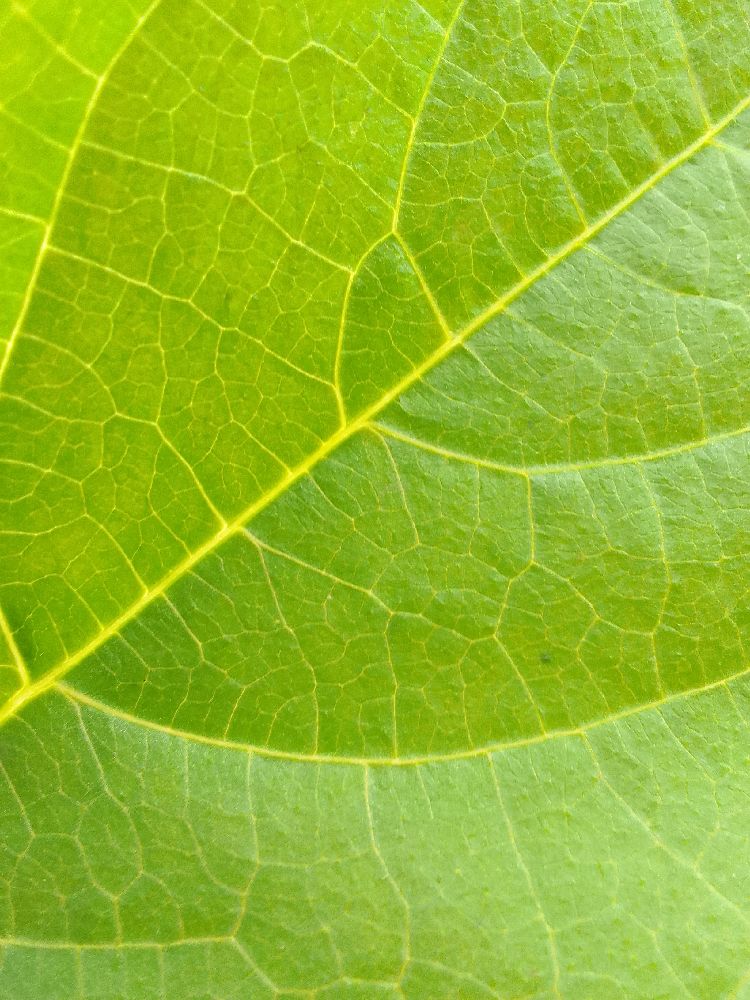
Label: healthy